St. John's Maple Leafs

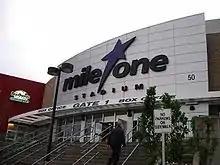

The Maple Leafs were a successful team throughout their time in St. John's and made multiple appearances in the AHL Calder Cup playoffs (missing the playoffs in 2000, 2003, and 2004). On April 29, 2005, the Maple Leafs played their final game, losing 4–0 to the Manitoba Moose in game five of the division semifinal round of the playoffs at the MTS Centre in Winnipeg, Manitoba. The Leafs' final home game was a 6–1 victory in game two of the semifinals.